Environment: real
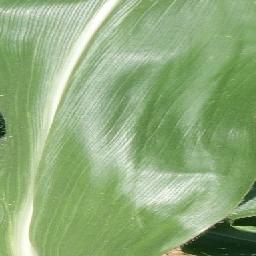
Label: healthy